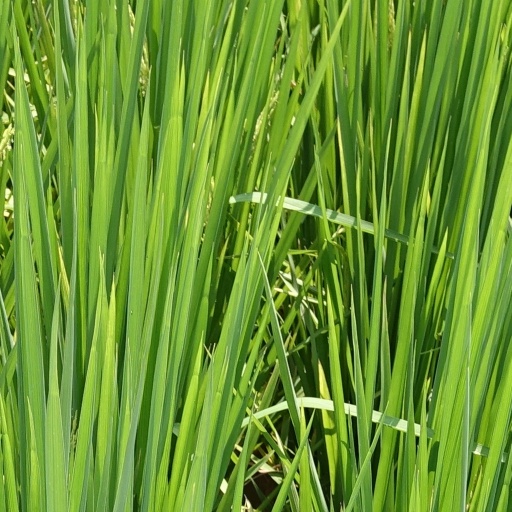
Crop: rice